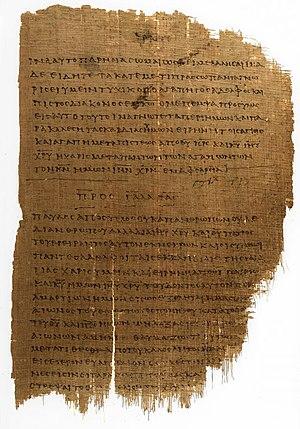
Copie grecque de la dernière page de l'épître aux Éphésiens (verses 6:20–24) et la première page de l'épître de Paul aux Galates (verses 1:1–8), daté de 150 à 250 ap.JC. Manuscrit 6238,158r. Université du Michigan.
L'épître aux Galates est une lettre envoyée par l'apôtre Paul aux églises de Galatie. La date de rédaction est estimée entre 47 et 52 de notre ère, mais la plupart des historiens s'accordent sur une datation autour de 50/51, soit entre quinze et vingt ans après la crucifixion de Jésus. Il se qualifie comme « apôtre, non de la part des hommes ni par l'intermédiaire d'un homme, mais par Jésus-Christ et Dieu le Père qui l'a ressuscité des morts ».